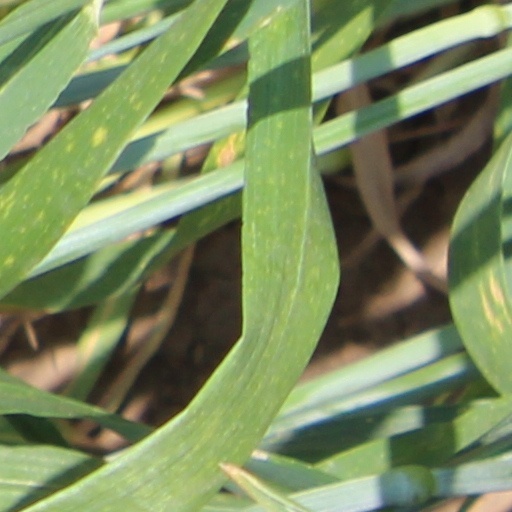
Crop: wheat